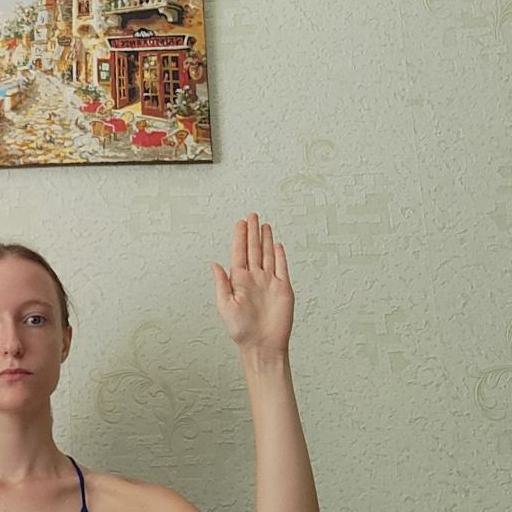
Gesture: stop